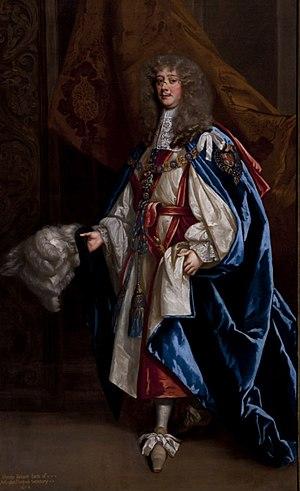
Henry Bennet, 1ᵉʳ comte d'Arlington, fut un ministre d'État et un pair d'Angleterre.